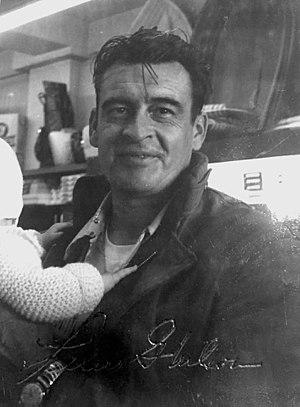
Lewis G. Wilson, né le 28 janvier 1920 à New York et mort le 9 août 2000 à San Francisco, est un acteur américain, connu pour être le premier interprète de Batman au cinéma, en 1943.